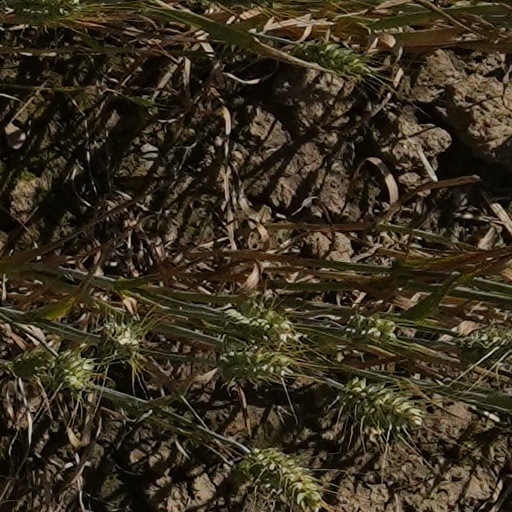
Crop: wheat